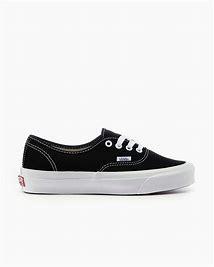
Brand: Vans
Model: UA Authentic